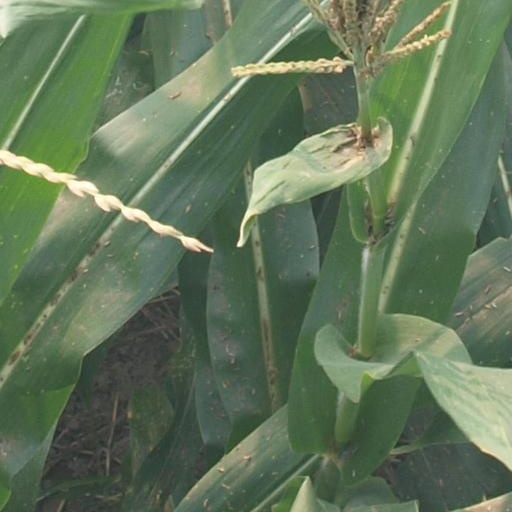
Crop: maize; corn